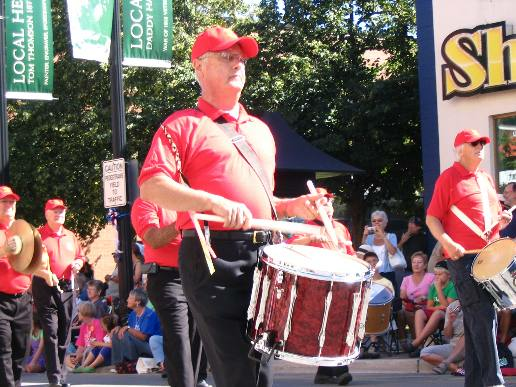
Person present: Yes